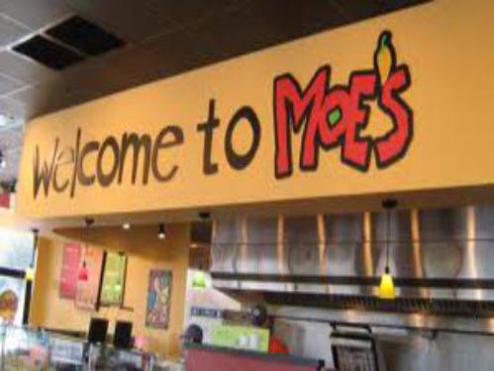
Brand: moe's southwest grill
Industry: Food